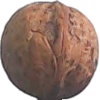
Label: Walnut 1